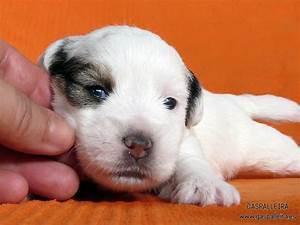
dog